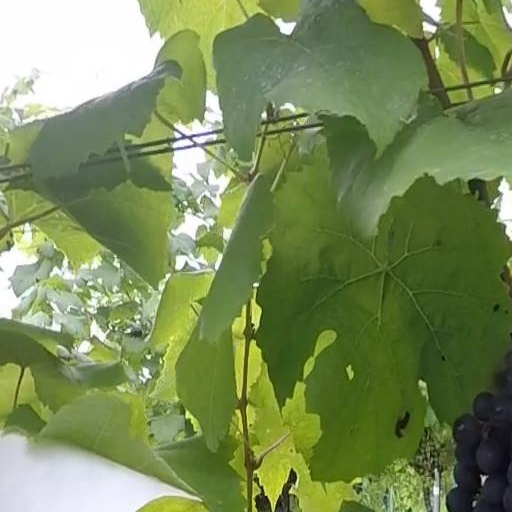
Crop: grape